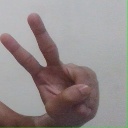
अक्षर: ऐ